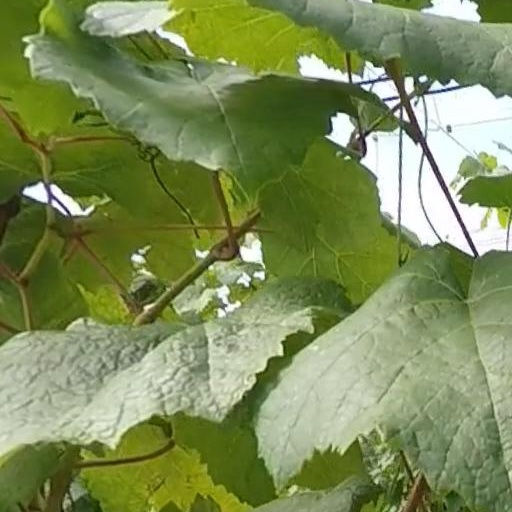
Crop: grape